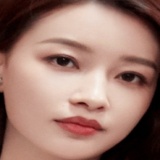
diễn viên Tôn Di